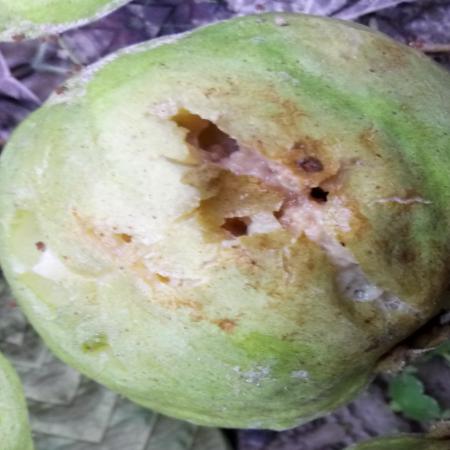
Label: Styler and Root